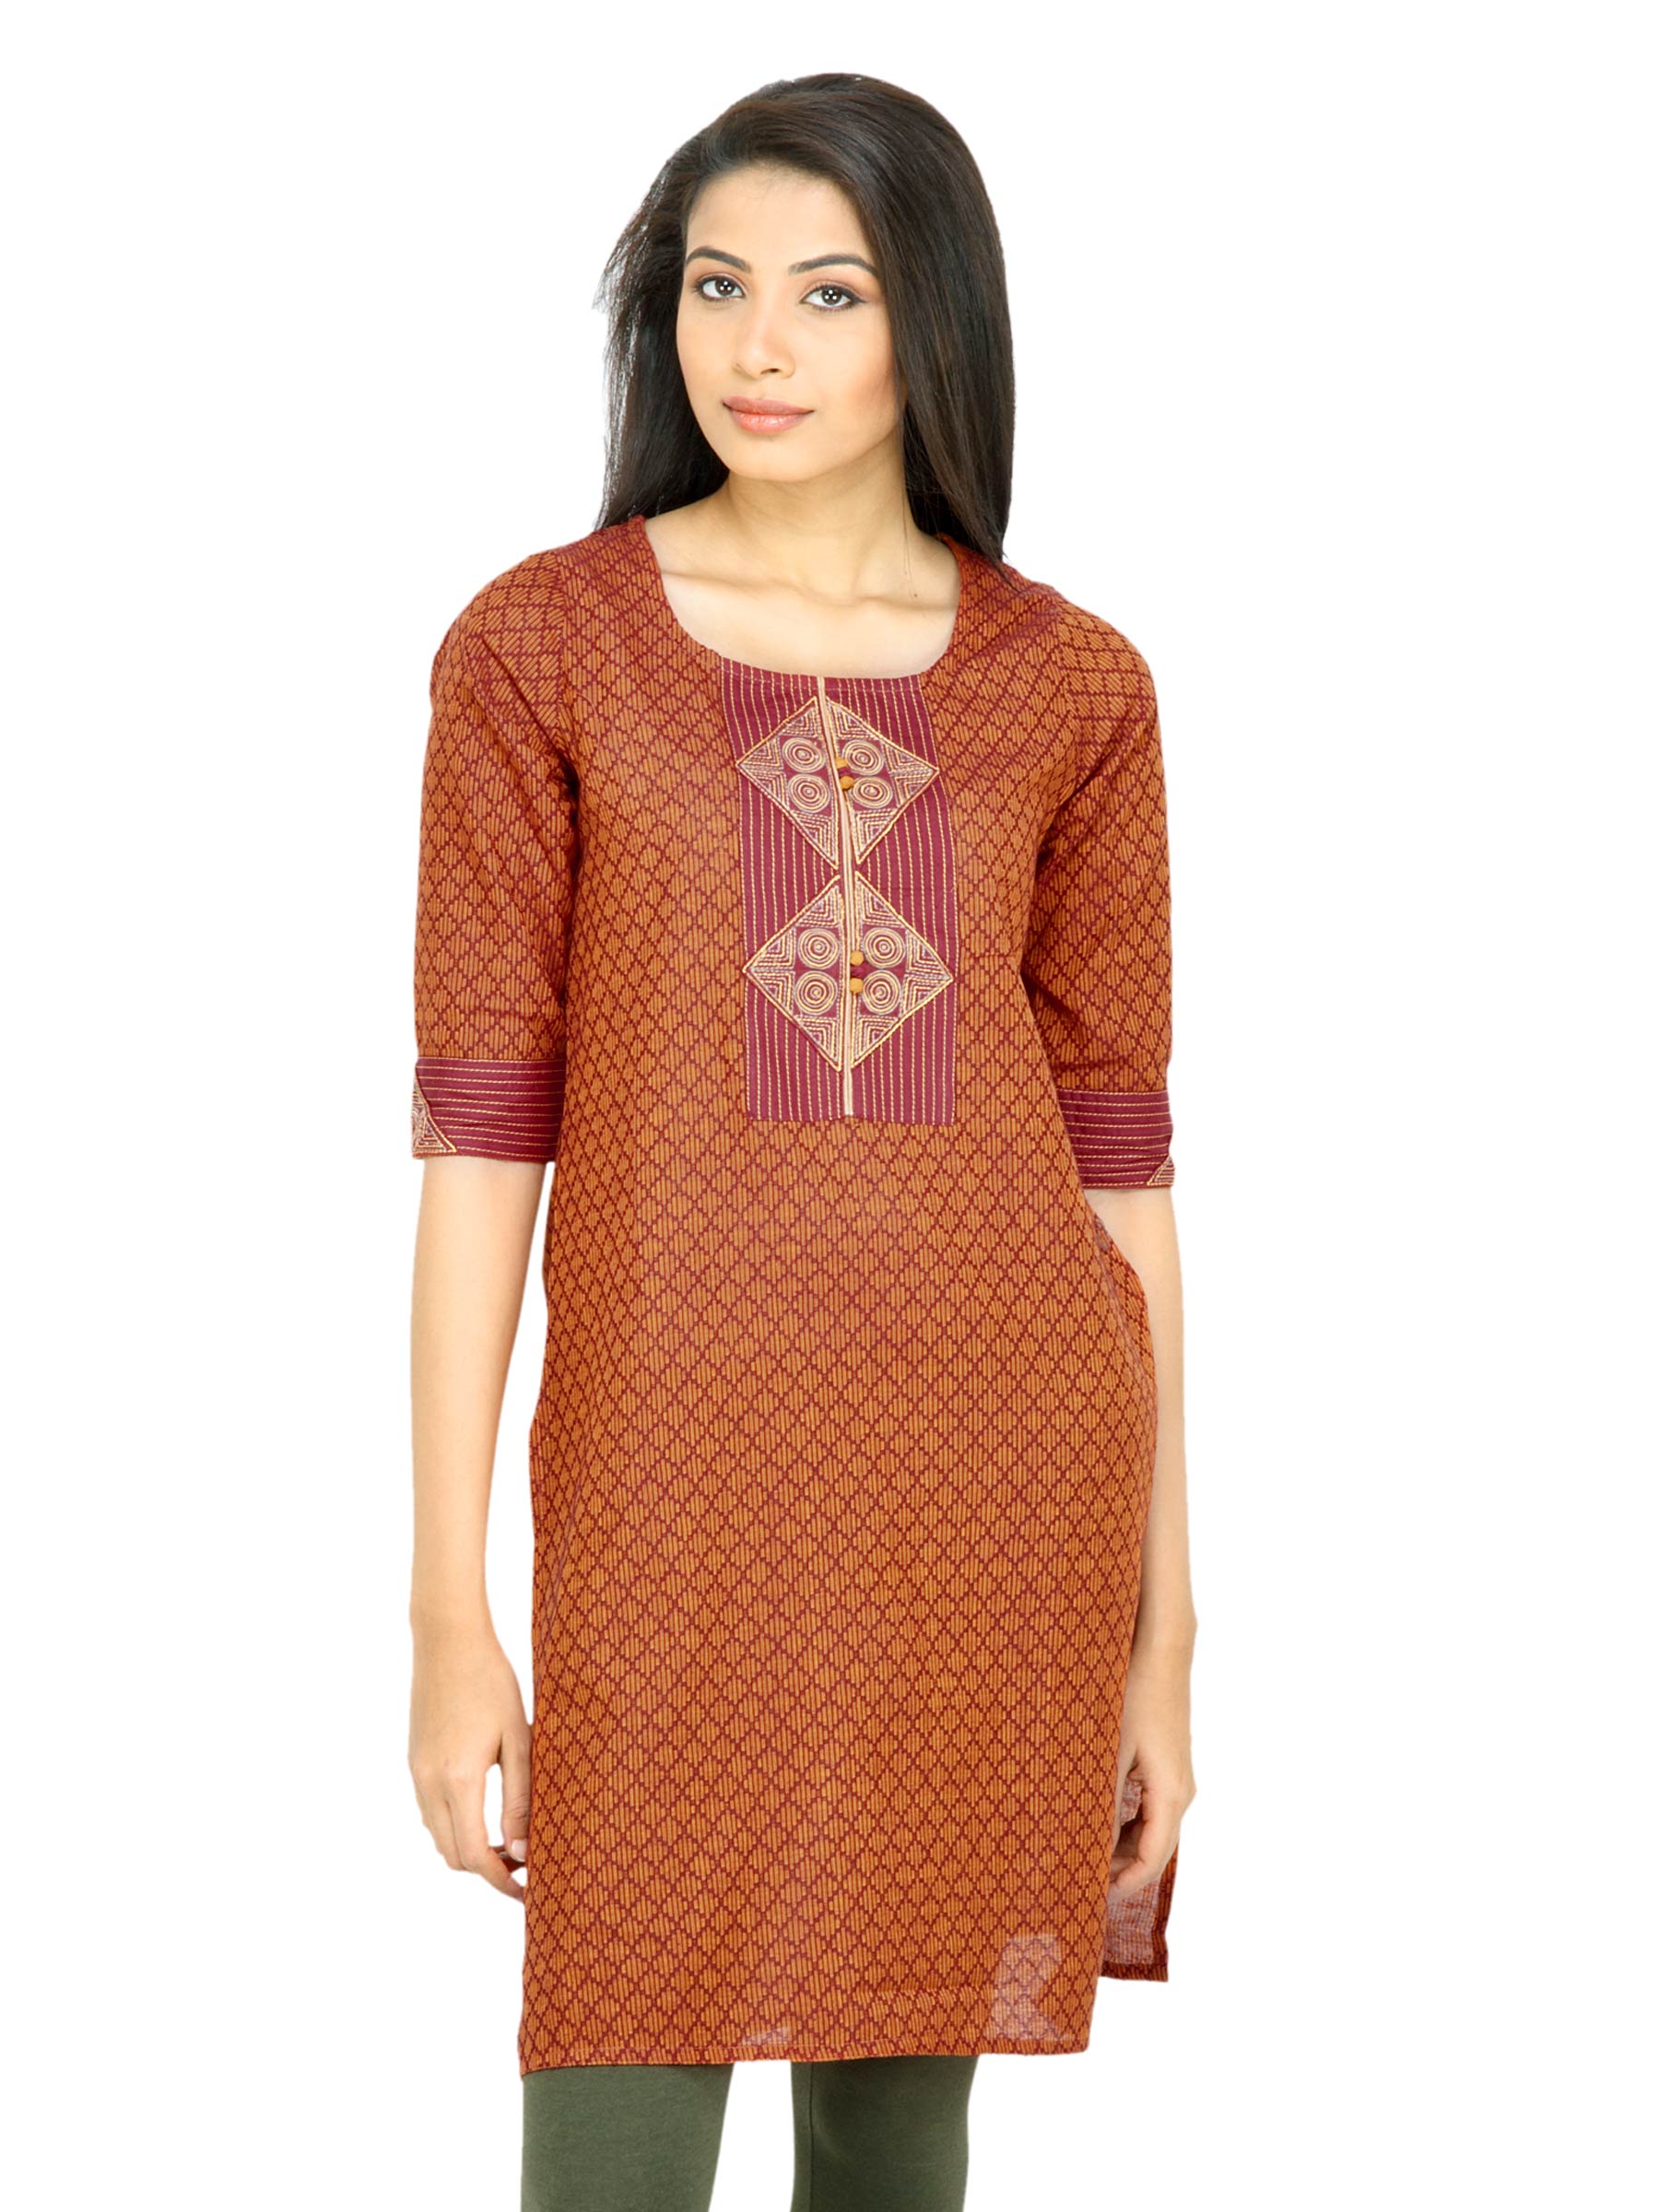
Mother Earth Women Red Kurta
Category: Apparel / Topwear / Kurtas
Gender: Women
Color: Red
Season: Fall 2011
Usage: Ethnic